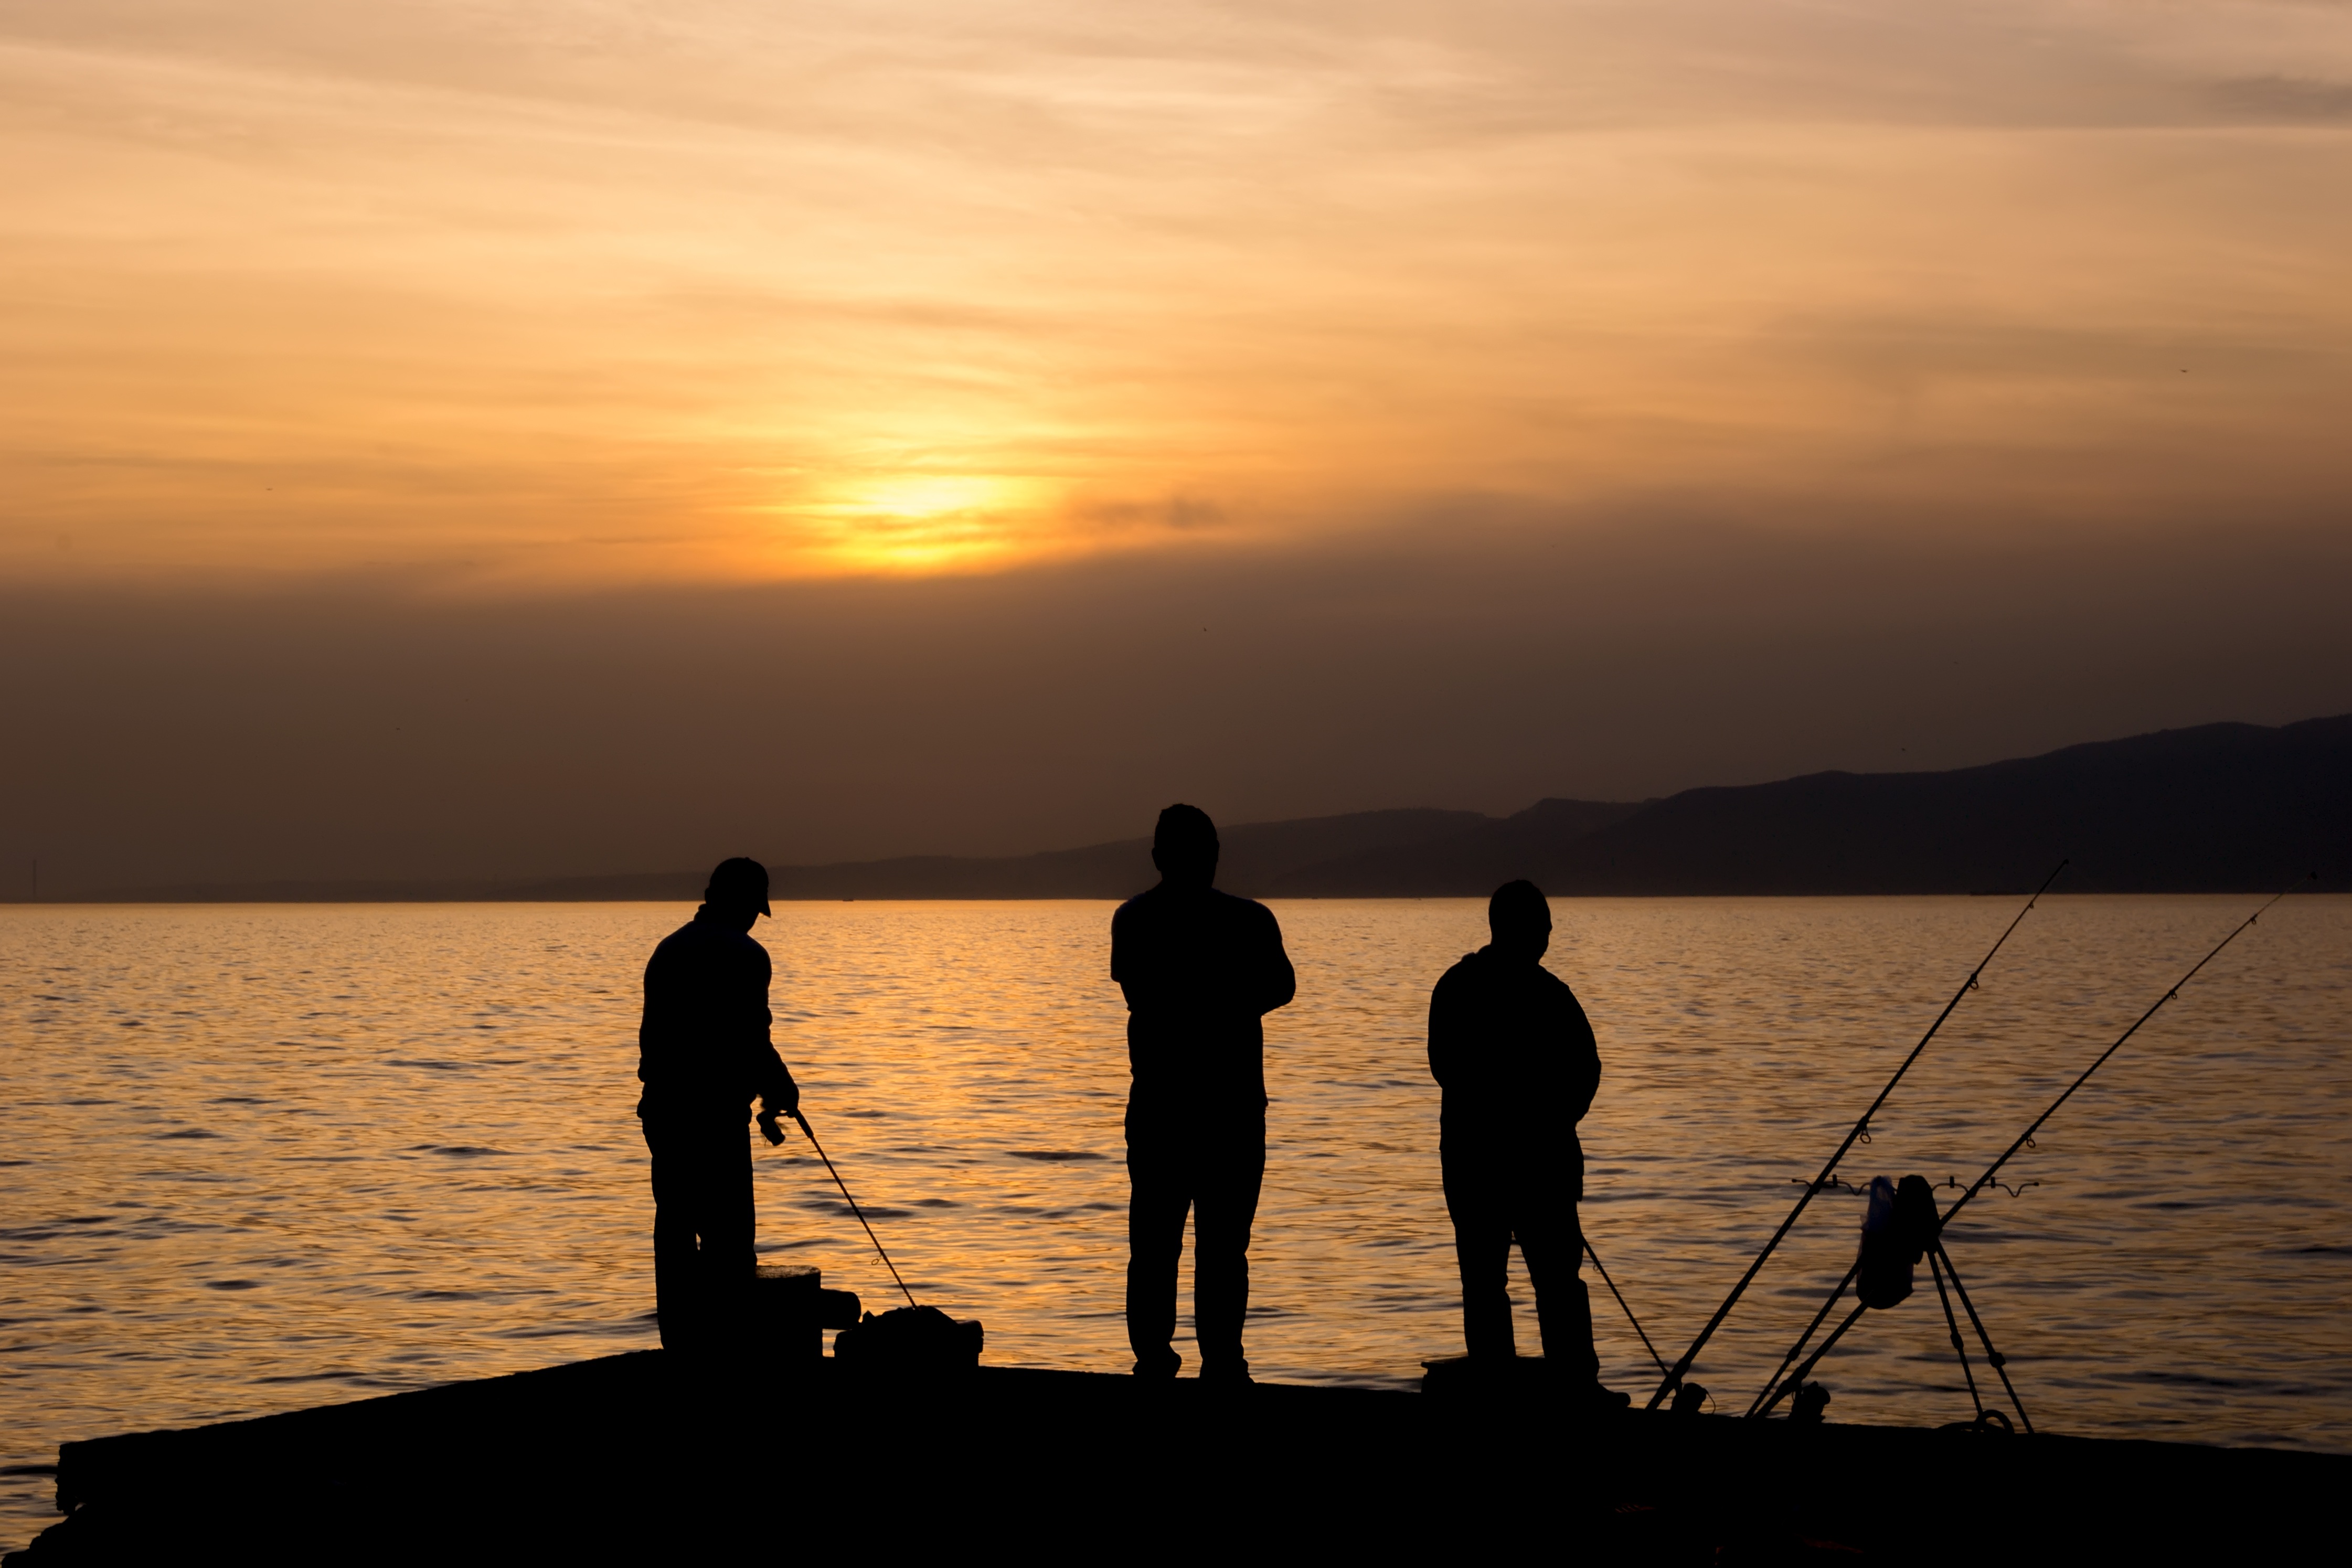
beach, landscape, sea, coast, water, nature, ocean, horizon, silhouette, light, sky, sunrise, sunset, road, boat, morning, shore, dawn, coastal, coastline, dusk, love, evening, twilight, orange, reflection, fishing, fisherman, peace, bay, blue, environmental, fish, solar, sea shell, sparkle, clouds, background, turkey, marine, wallpaper, composition, beautiful, souvenir, shiny, emotion, afterglow, natural turkey, kocaeli, de irmendere, izmit, the setting sun, sand sun and sea, reverse light, iskele, in the water, ege, put it in the, the fishermen, jetty fishing